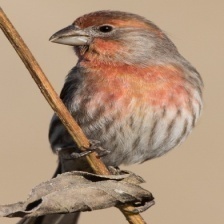
Species: HOUSE FINCH
Scientific name: HAEMORHOUS MEXICANUS
ImageNet parent category: house_finch